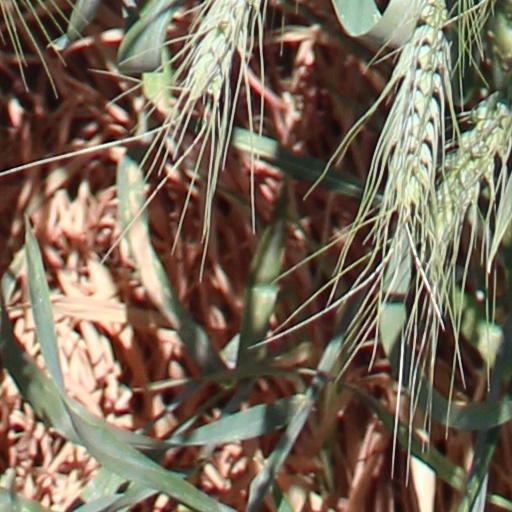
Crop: wheat